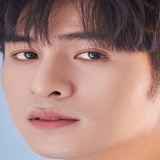
diễn viên Đỗ Nhật Trường